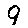
Label: 9